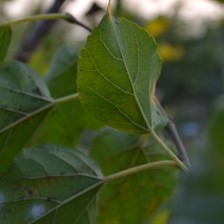
Variety: Kamphaengsaeng42